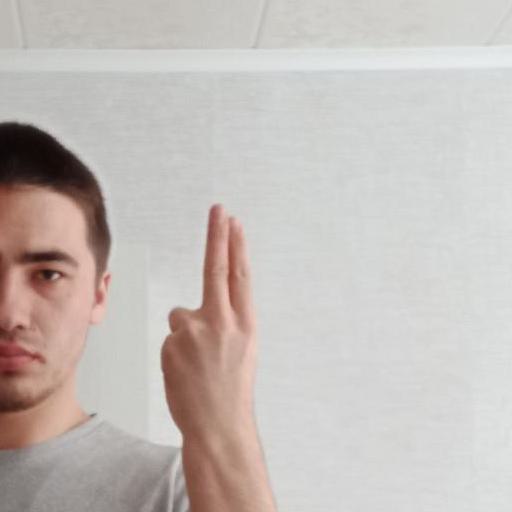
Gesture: two_up_inverted